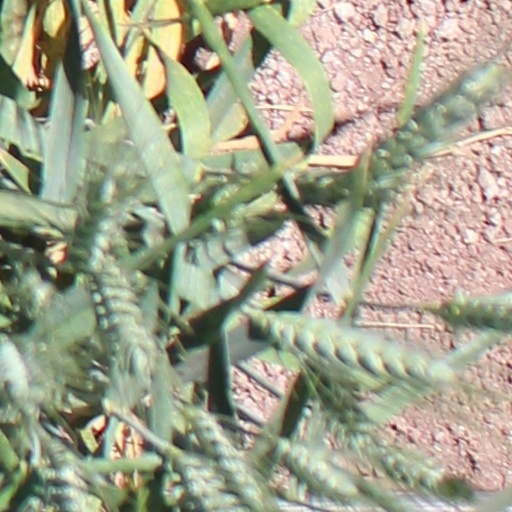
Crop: wheat